1820 United States presidential election

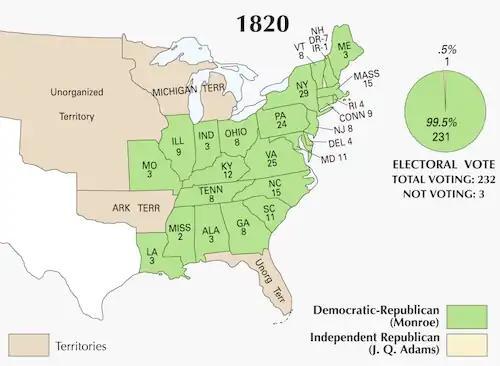

The Federalists received a small amount of the popular vote despite having no electoral candidates. Even in Massachusetts, where the Federalist slate of electors was victorious, the electors cast all of their votes for Monroe. This was the first election in which the Democratic-Republicans won in Connecticut and Delaware.